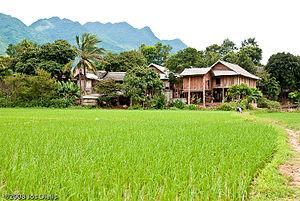
Mai Châu est un district de la province de Hòa Bình dans la région du Nord-ouest au Viet Nam.